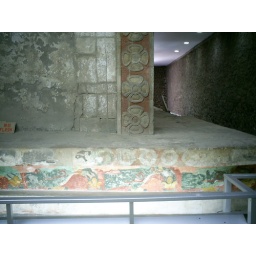
A painting depicting water flowing over a war bird into a flower